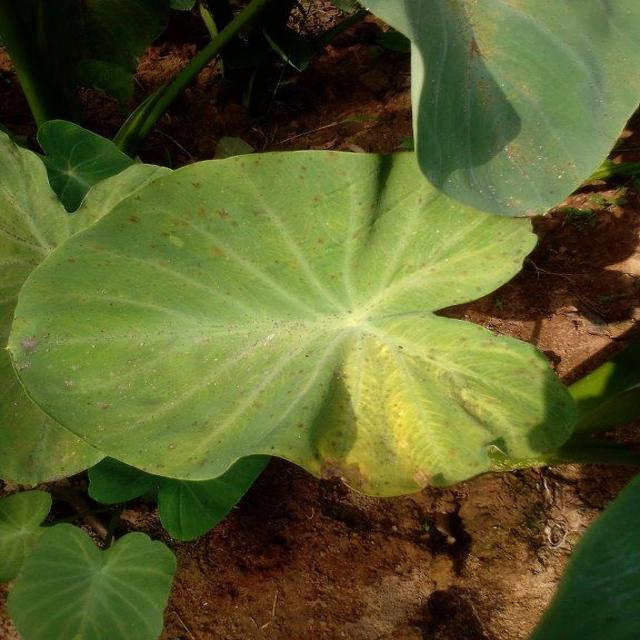
Label: Mid_Blight